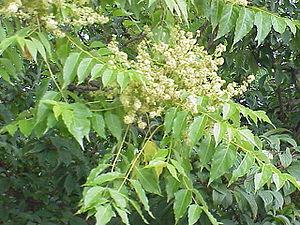
La famille des Simaroubaceae regroupe des plantes dicotylédones. Sa circonscription est très discutée. Selon Watson & Dallwitz elle comprend 50 espèces réparties en une vingtaine de genres.